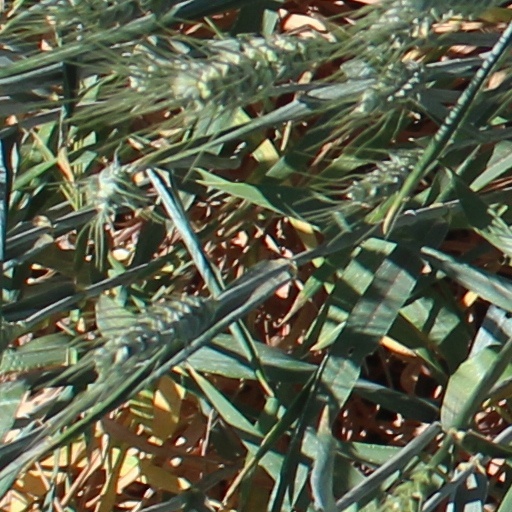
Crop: wheat